Satoko Miyahara

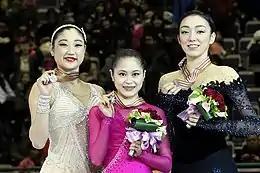
Miyahara (center) with Mirai Nagasu (left) and Rika Hongo (right) at the 2016 Four Continents Championships podium

After repeating as the Japanese national champion, Miyahara went on to win gold at the 2016 Four Continents, achieving personal bests in every portion of the competition. She finished fifth at the 2016 World Championships in Boston, the only event of the season where she finished off the podium.